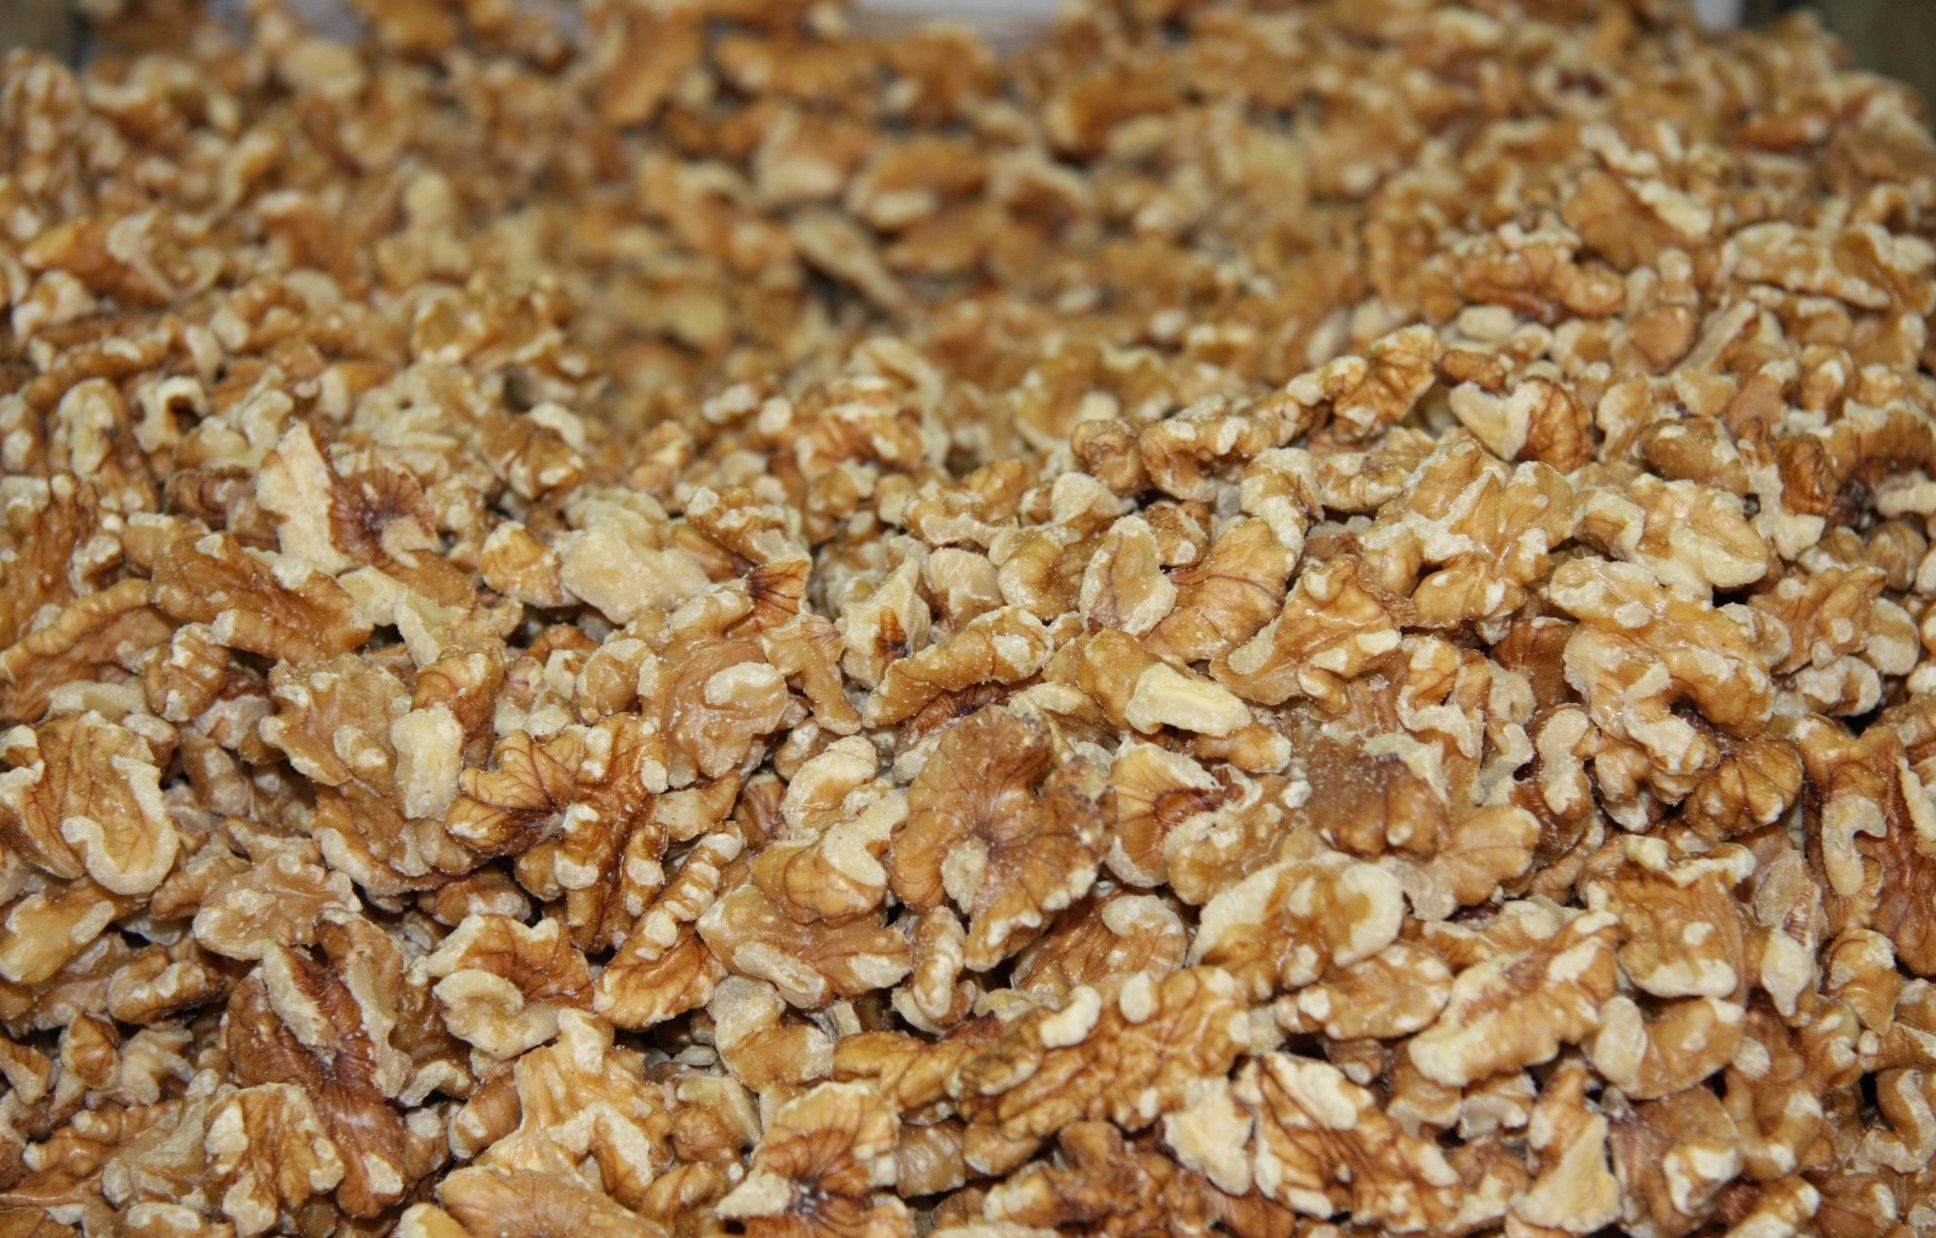
dish, meal, food, produce, breakfast, snack, kernel, cereal, walnut, granola, nuts, nutrition, vegetarian food, edible, nutshell, dry fruit, muesli, breakfast cereal, juglans, regia, grass family, snack food, whole grain, akhrot